Mladá Boleslav

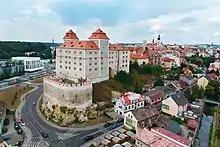
Mladá Boleslav Castle

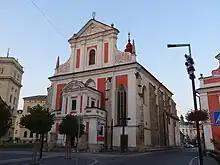
Church of the Assumption of the Virgin Mary

In the second half of the 10th century, a gord was founded by Duke Boleslaus II on a promontory, in the area of today's historic centre. The first trustworthy written mention of the gord is from 1130, when it was also called "New Boleslav" for the first time. Probably in the 11th century, a settlement was founded below the promontory in an area called Podolec, on an important site on the road from Prague to northern Bohemia, Lusatia and Brandenburg.